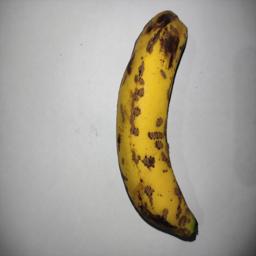
Banana variety: Sagor Kola